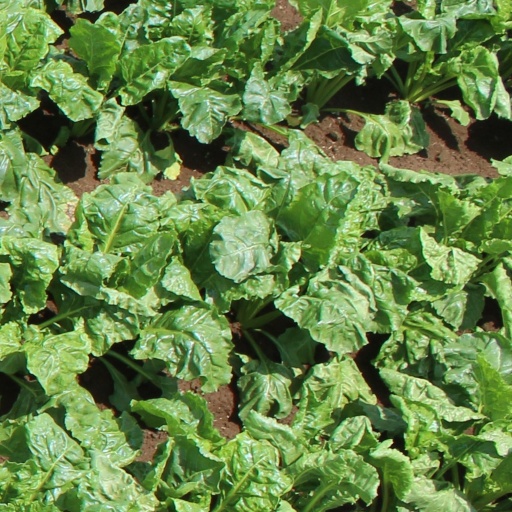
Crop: sugar beet